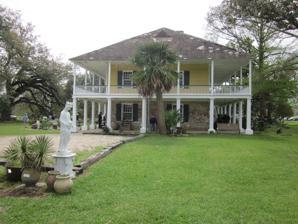
Building: Mary Plantation House
Country: United States of America
Year built: 1795
Historic house in Louisiana, United States United States historic place Mary Plantation House U.S. National Register of Historic Places Show map of Louisiana Show map of the United States Nearest city Braithwaite, Louisiana Coordinates 29°48′15″N 89°59′59″W / 29.80417°N 89.99972°W / 29.80417; -89.99972 Area 1.5 acres (0.61 ha) Built 1795, enlarged 1820 Architectural style French Colonial NRHP reference No. 83000533 Added to NRHP July 13, 1983 Mary Plantation House is located on the Mary Plantation, downriver from Braithwaite , in Plaquemines Parish , Louisiana.  It was begun in 1795 and expanded to its current form in 1820. History Situated on the east bank of the Mississippi River , the building is the oldest house in Plaquemines Parish.  Although the early history of the location is uncertain, according to one architectural historian a house was built on the site in about 1795. It was significantly enlarged in the 1820s, and it went through a number of owners. Eric Knobloch, a Tulane University botanist, and his wife bought the property in 1946, restored it, and opened it for tours.  The plantation house was added to the National Register of Historic Places on July 13, 1983.  After the Knobloch couple's deaths, their heirs sold the house in 2003. The Mary Plantation House was put up for auction in 2012 and sold for $770,000 (~$1.01 million in 2023). See also List of plantations in Louisiana National Register of Historic Places listings in Plaquemines Parish, Louisiana References